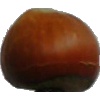
Label: nut_forest